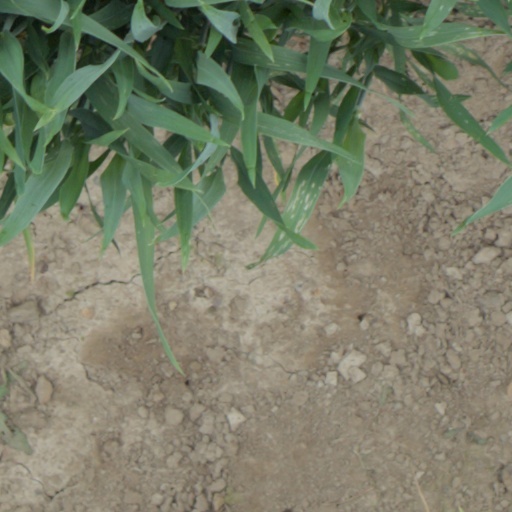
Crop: wheat